West Kennet Long Barrow

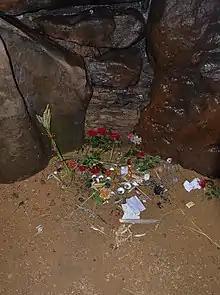
Offerings placed inside the chamber of West Kennet Long Barrow

Piggott argued that a total of 43 individuals were included in these primary deposits. Later reassessment of the evidence suggested that there were more likely 36 individuals interred in the long barrow. However, the osteoarchaeologists Martin Smith and Megan Brickley noted that "demographic divisions" proved "hard to discern" among the skeletal material from West Kennet.